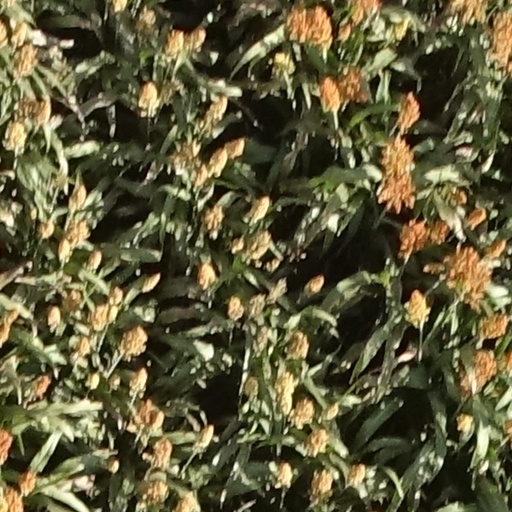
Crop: sorghum